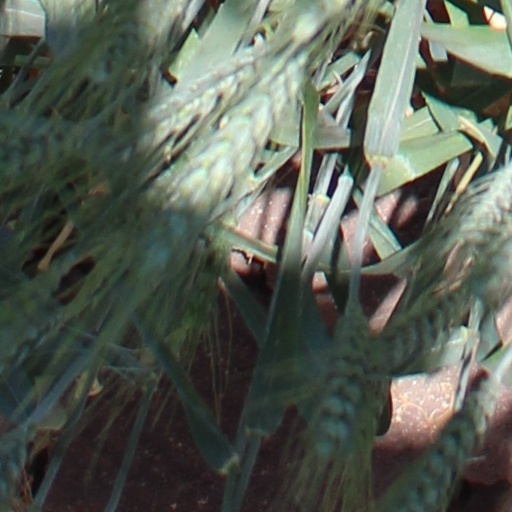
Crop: wheat